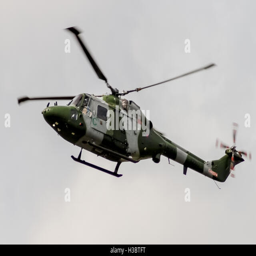
a helicopter performs at show